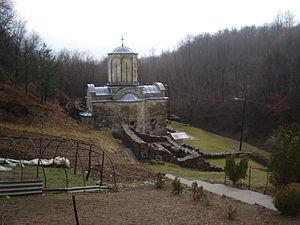
Koraćica est une localité de Serbie située dans la municipalité de Mladenovac et sur le territoire de la Ville de Belgrade. Au recensement de 2011, elle comptait 1 962 habitants.
Mladenovac est une ville et une municipalité de Serbie situées sur le territoire de la Ville de Belgrade. Mladenovac est une des 7 municipalités périurbaines du district. Au recensement de 2011, la ville comptait 23 609 habitants et la municipalité dont elle est le centre 53 096.
Le mont Kosmaj est une montagne de Serbie. Son altitude est de 626 m. Il est situé près de Mladenovac, dans le district de Belgrade dont il est constitue le point culminant.